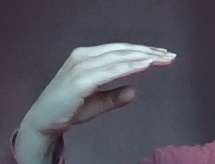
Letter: jeem